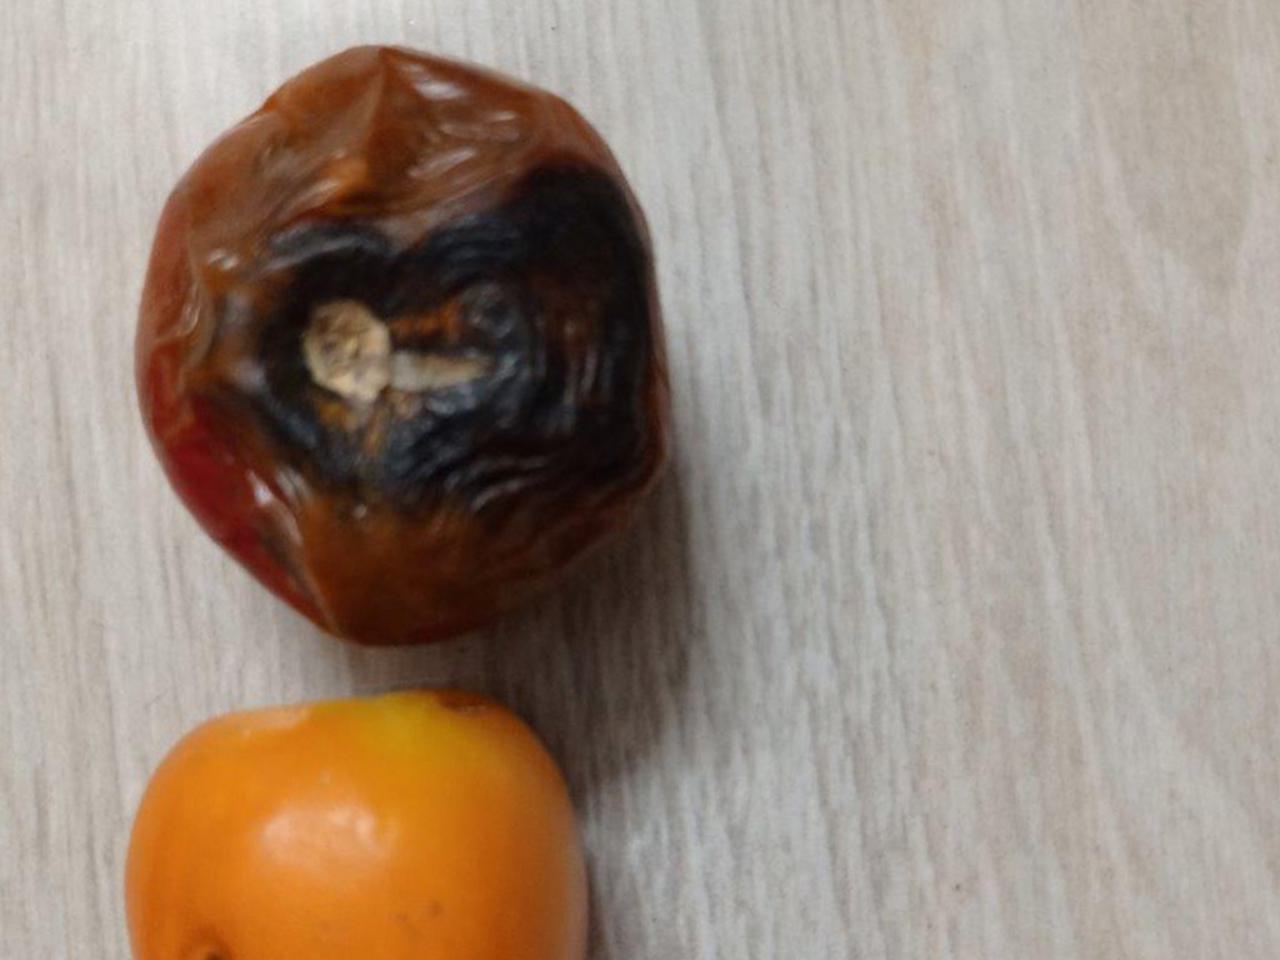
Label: Rotten